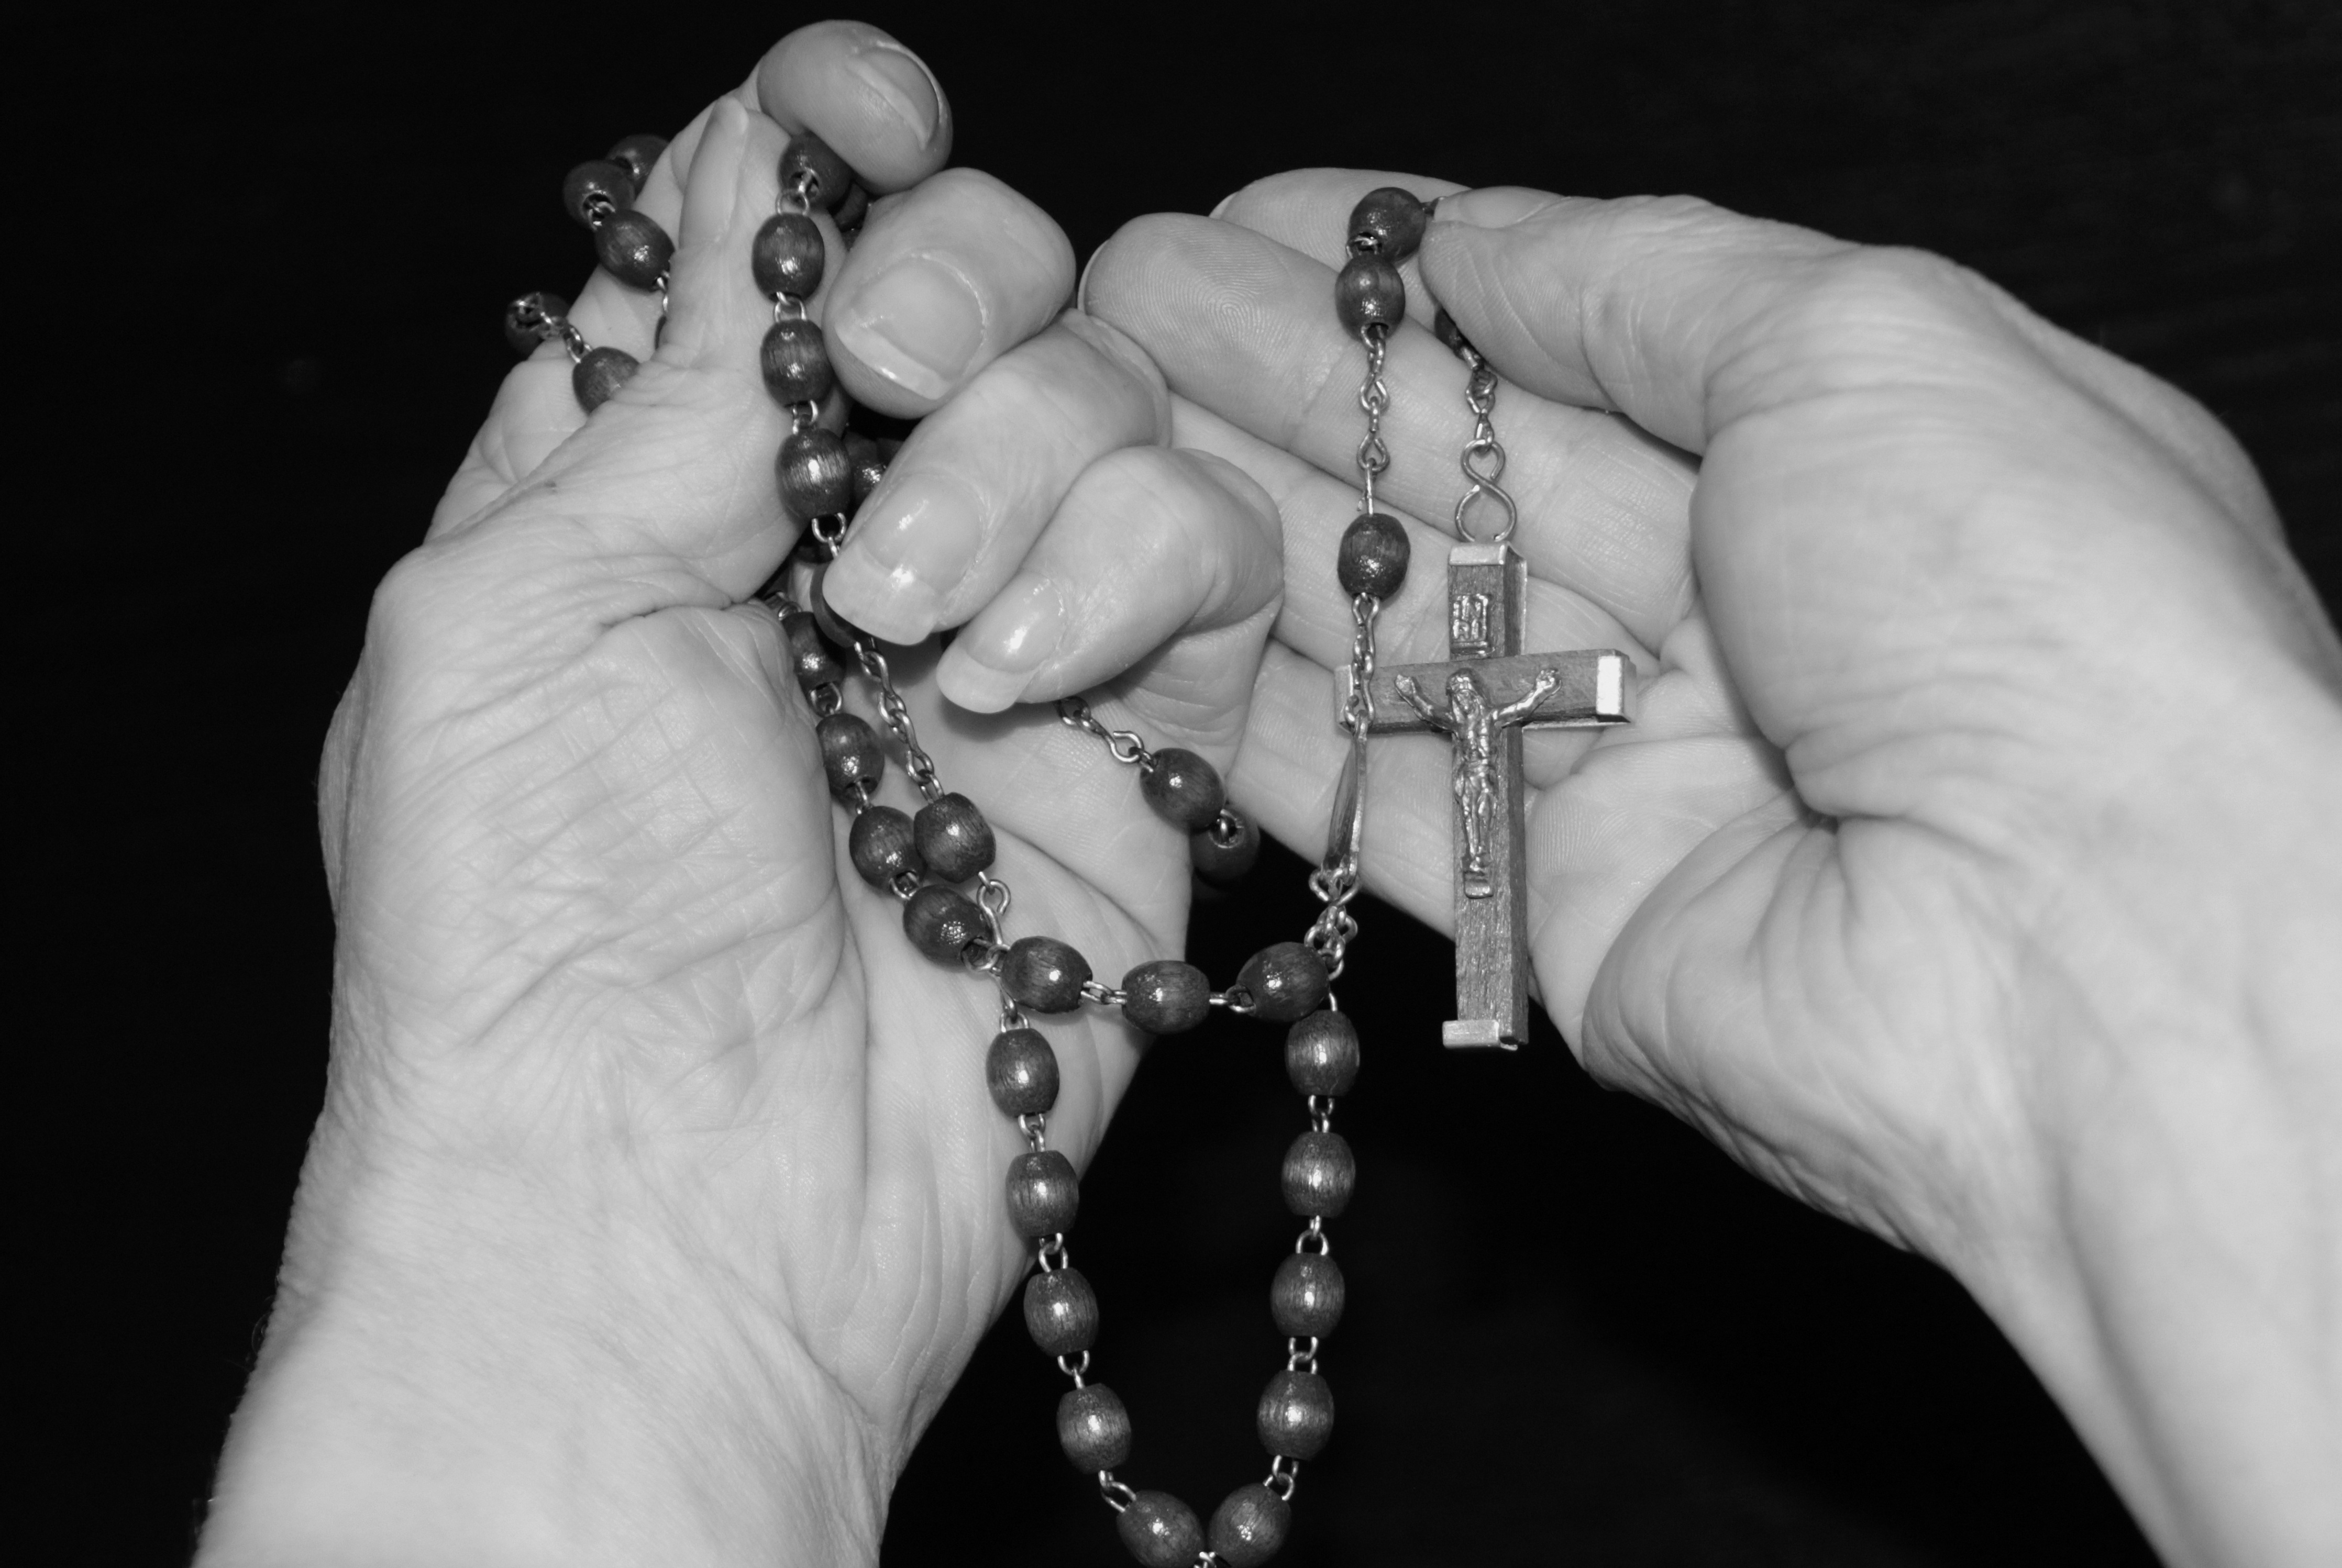
hand, black and white, photography, finger, religion, cross, black, ear, monochrome, arm, pray, close up, human body, jewellery, contemplative, faith, prayer, organ, mourning, rosary, consolation, monochrome photography